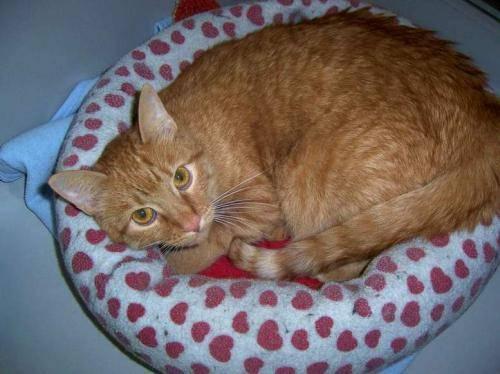
cat